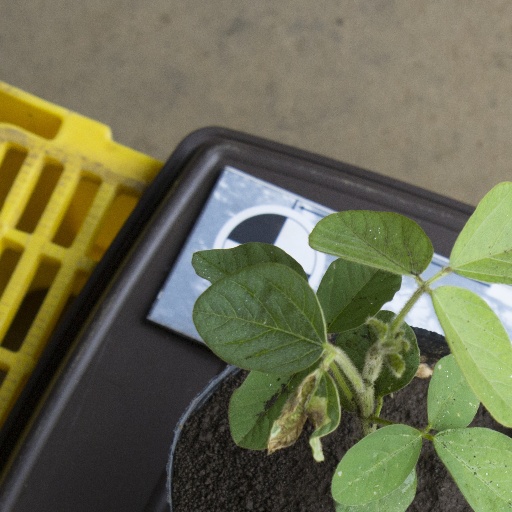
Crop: soybean